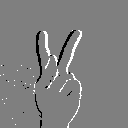
ASL letter: k